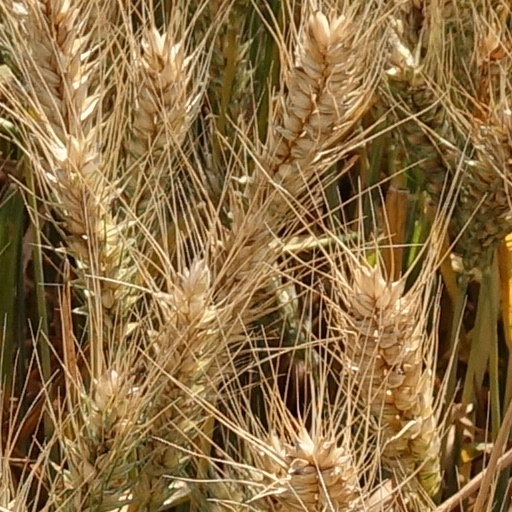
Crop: wheat